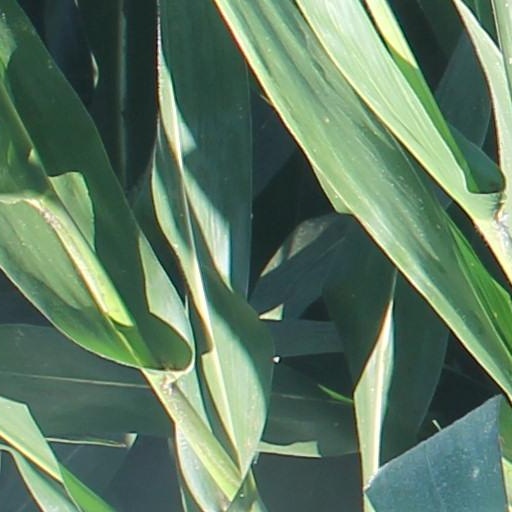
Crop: maize; corn